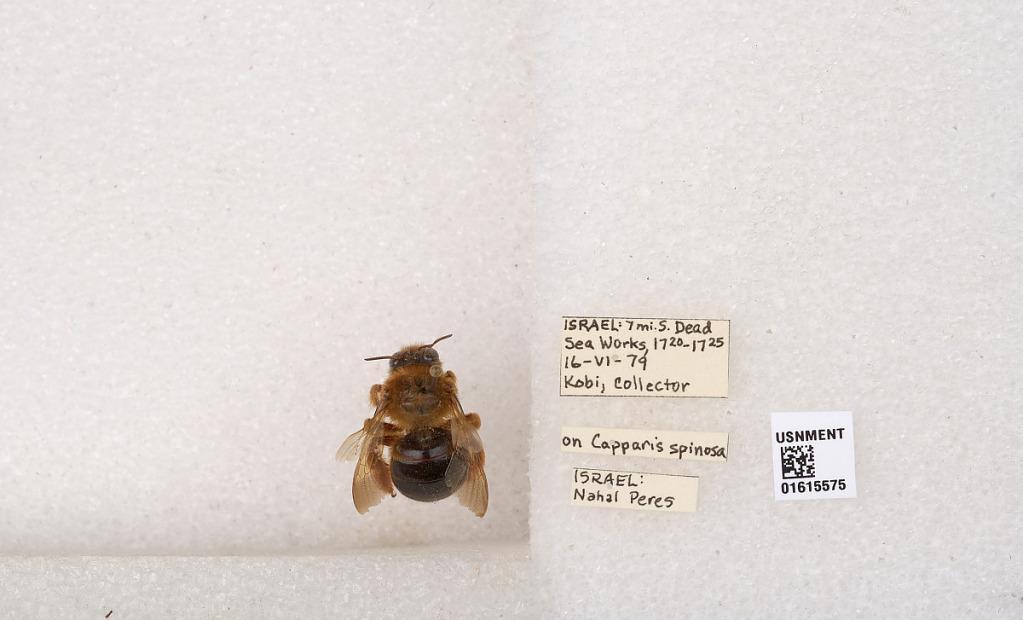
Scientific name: Xylocopa (Proxylocopa) rufa Friese
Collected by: Kiefer
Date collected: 1979-6-16
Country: Israel
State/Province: Southern
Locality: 7 mi. S. Dead Sea Works | Nahal Peres